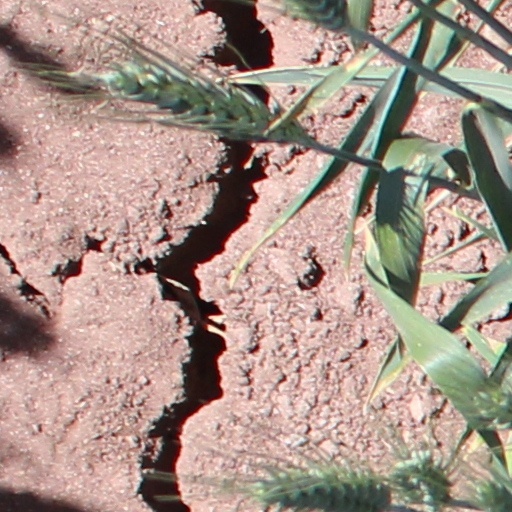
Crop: wheat